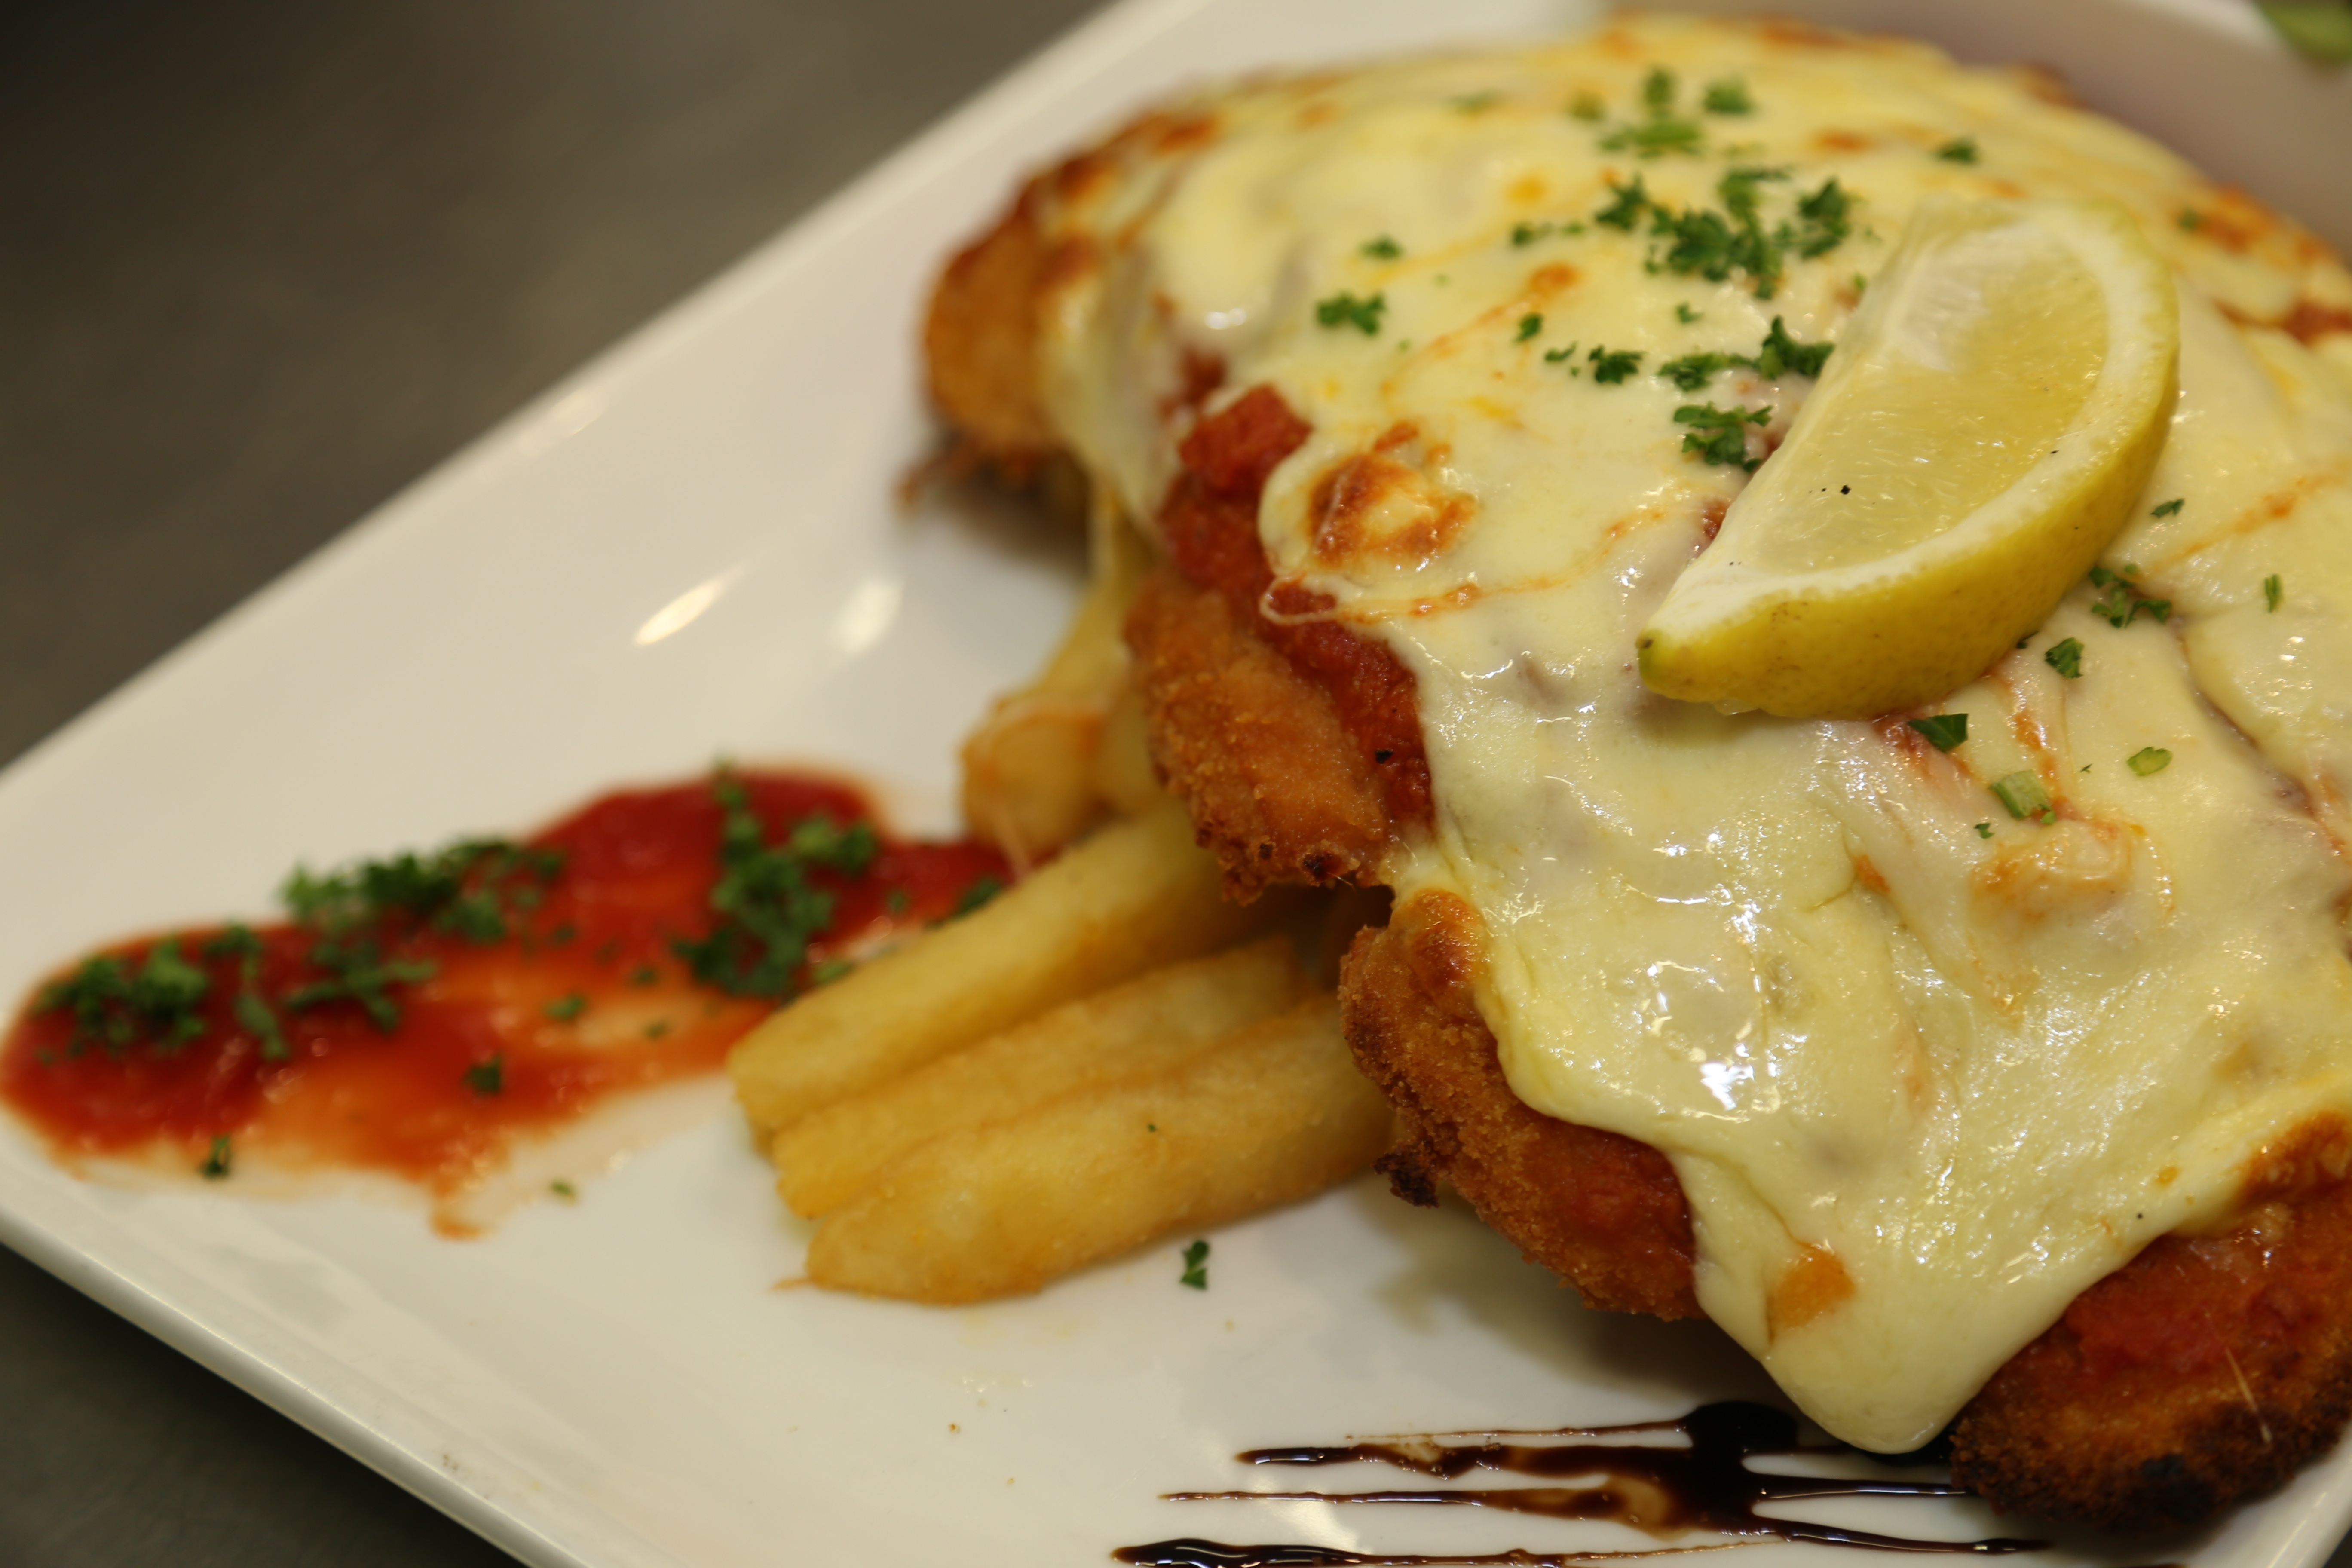
restaurant, dish, meal, food, cooking, produce, menu, plate, breakfast, meat, cuisine, delicious, chicken, eggs benedict, vegetarian food, brunch